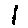
Label: 1